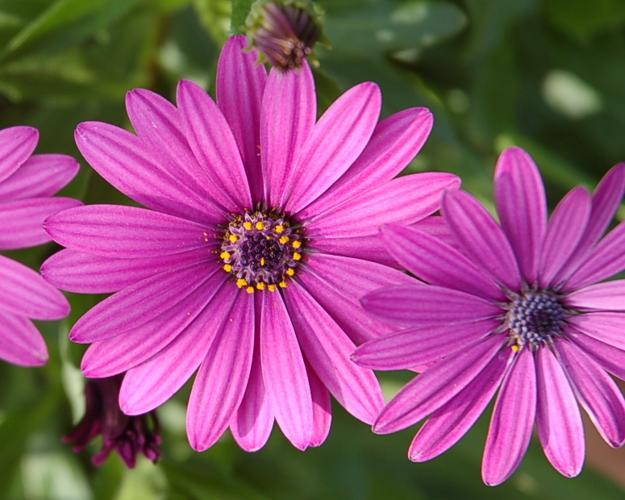
Label: osteospermum